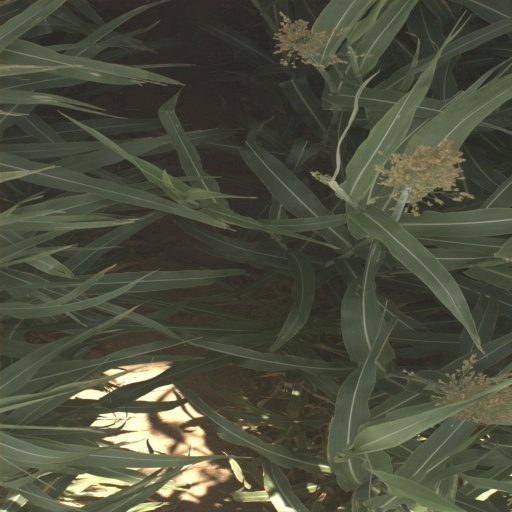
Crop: sorghum